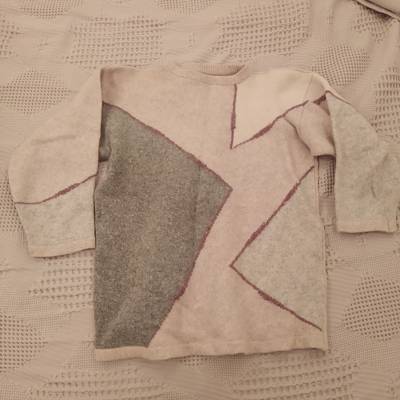
Waste category: clothes